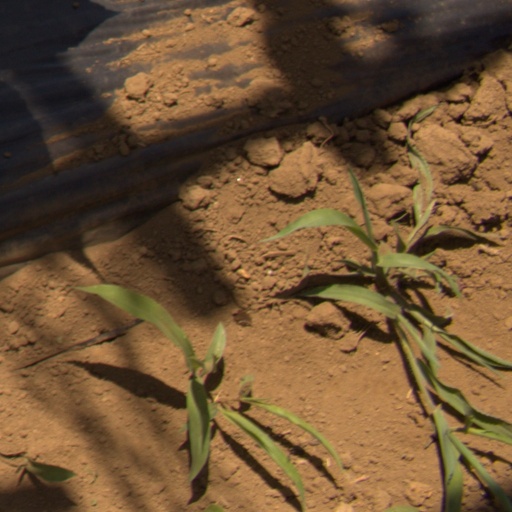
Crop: Jerusalem artichoke